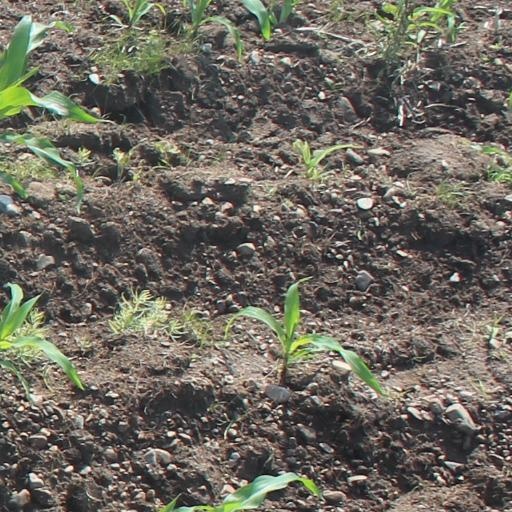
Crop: maize; corn